Daimler Buses North America

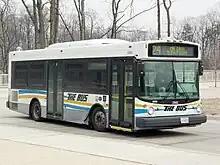
A The Bus Thomas Dennis SLF200 at Morgan Boulevard station in March 2005

In 1999, Thomas Dennis was formed as a joint venture between Thomas Built Buses of the United States (51%) and Dennis of England (49%).